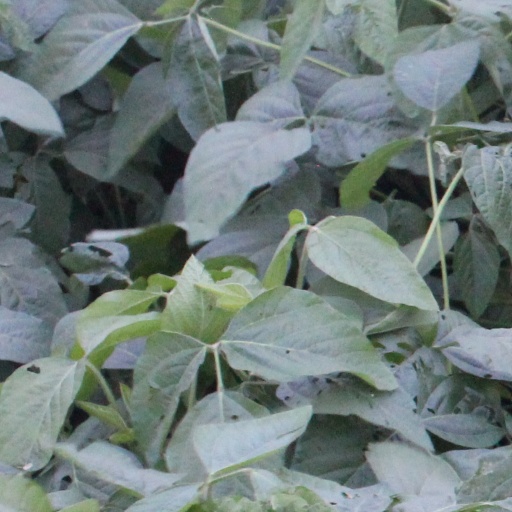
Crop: soybean